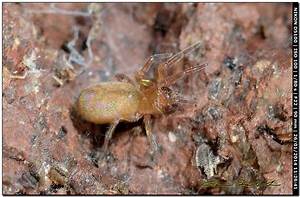
Label: ragno